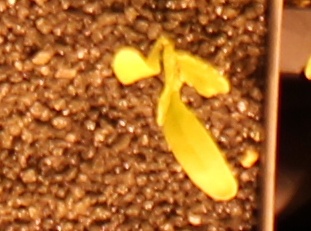
Label: Sugar beet